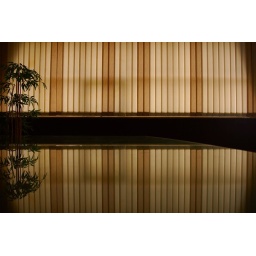
office desk at my friends office in pollachi .